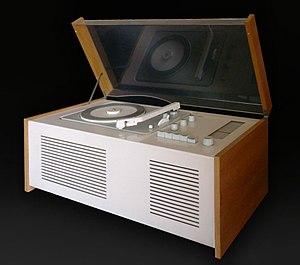
Le poly est un polymère thermoplastique transparent obtenu par polyaddition dont le monomère est le méthacrylate de méthyle. Ce polymère est plus connu sous son premier nom commercial de Plexiglas, marque déposée utilisée dans le langage courant comme antonomase, même si le leader global du PMMA est Altuglas International du groupe Arkema, sous le nom commercial Altuglas. Il est également vendu sous les noms commerciaux Lucite, Crystalite, Hésalite, Perspex ou Nudec.
Dieter Rams, né le 20 mai 1932 à Wiesbaden, est un designer industriel allemand contemporain, étroitement associé aux produits de consommation de la société Braun et à l'école fonctionnaliste du design industriel.
Le design industriel est l'activité qui consiste à utiliser les arts et les sciences appliquées pour améliorer l'esthétique, le dessin, l'ergonomie, la fonctionnalité, et l'« utilisabilité » d'un produit. Il participe à la qualité marchande, de même qu'à la production des produits industriels.